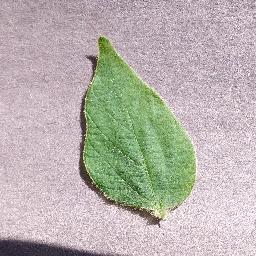
Label: Soybean___healthy